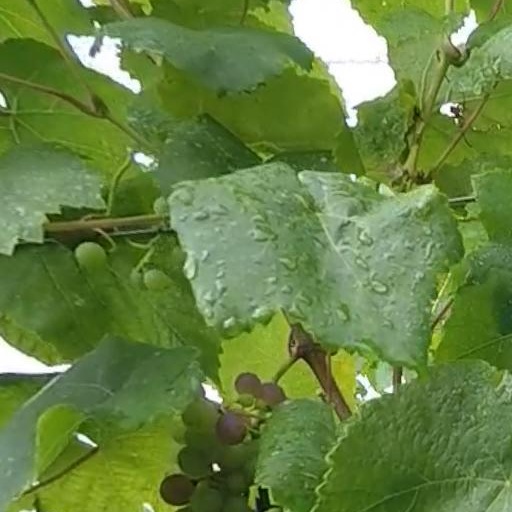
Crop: grape